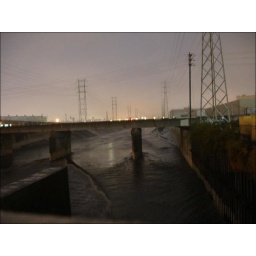
Flush with water on a rare rainy day. The car racing scenes in the movie Grease was filmed here.